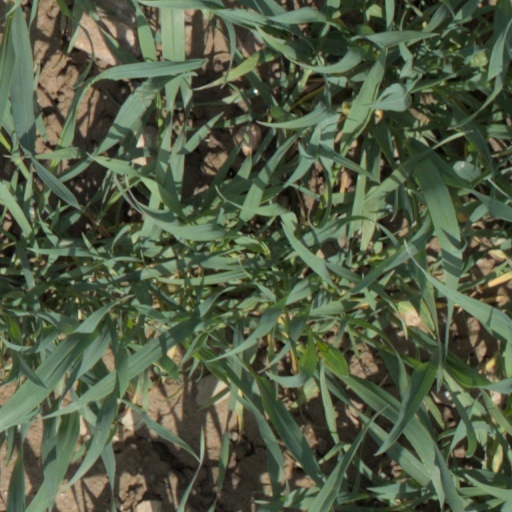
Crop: wheat